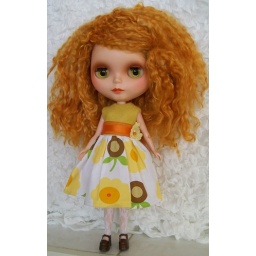
Darling and perfect dress we got on PP. Girly girl face and hair by Milla of Australia.